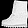
Label: Ankle boot